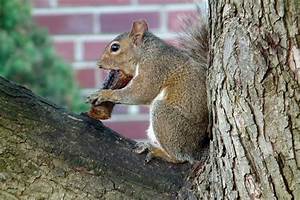
Label: scoiattolo